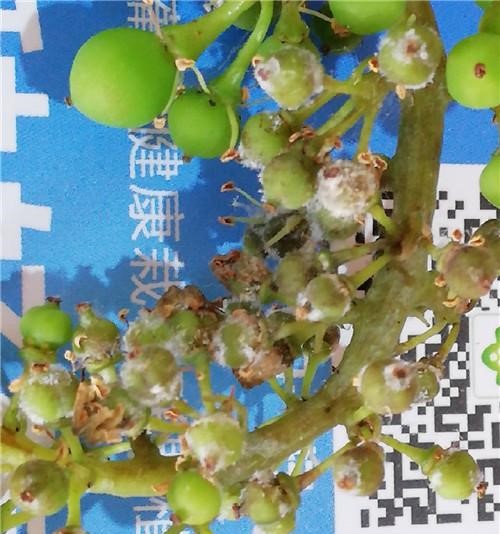
Plant: Grape
Disease: grape downy mildew